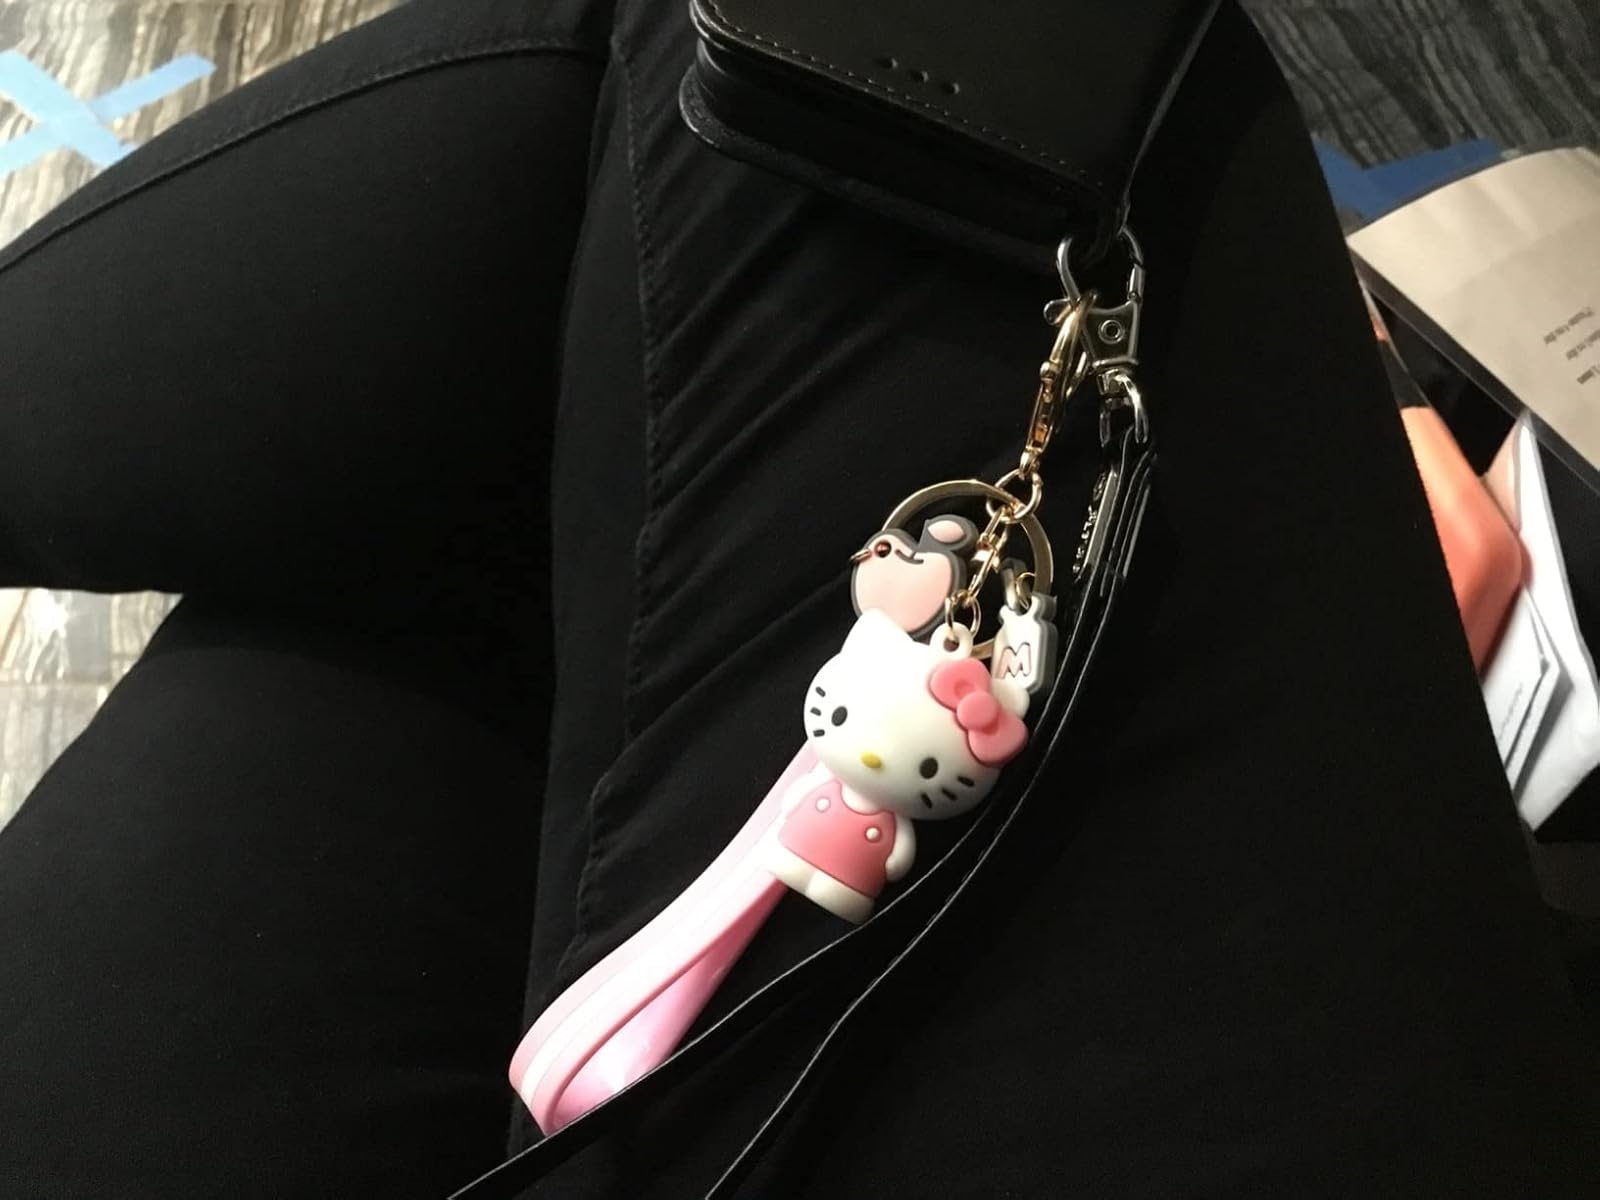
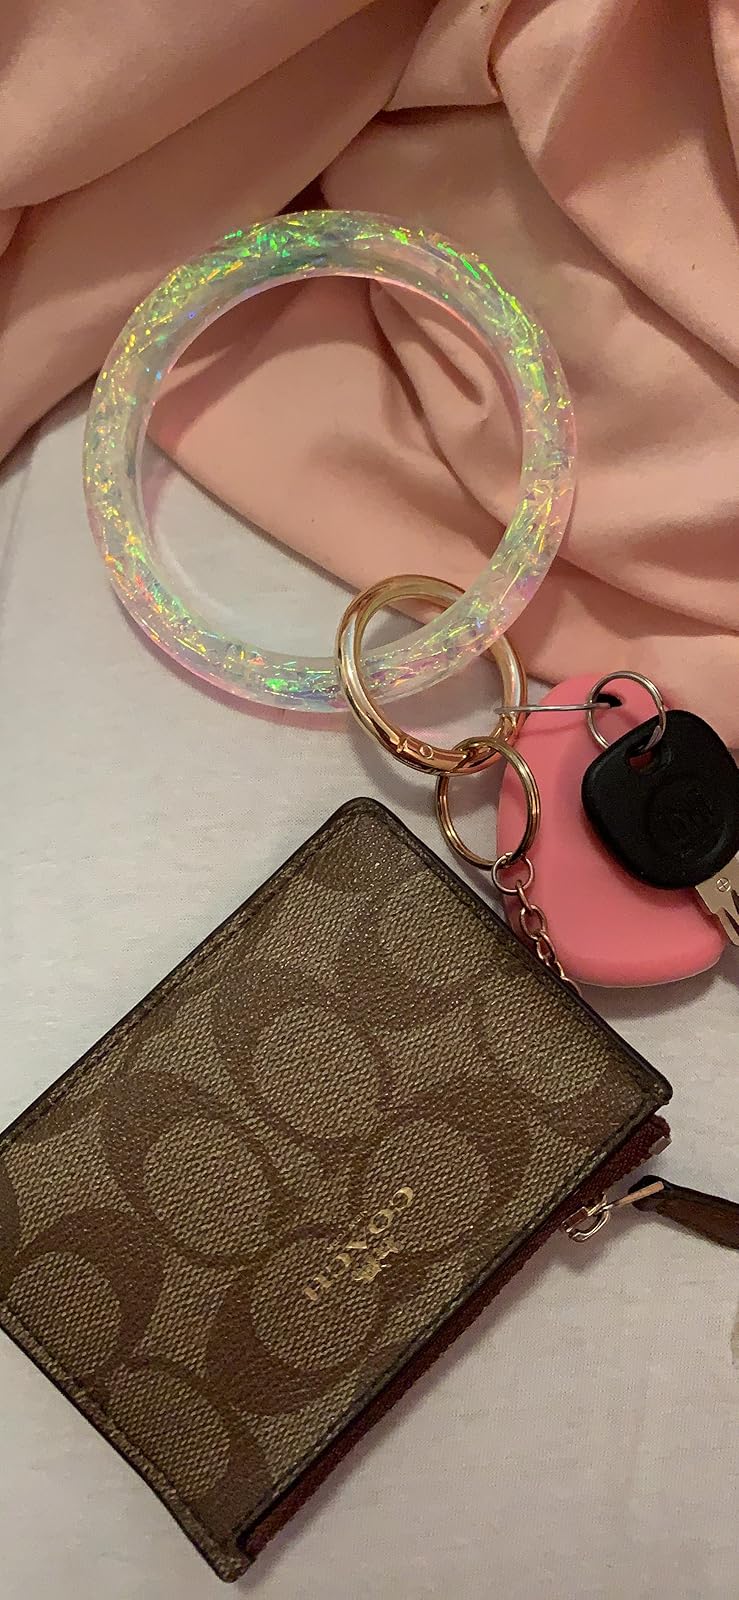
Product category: accessories_keychain
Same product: no